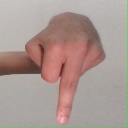
अक्षर: प